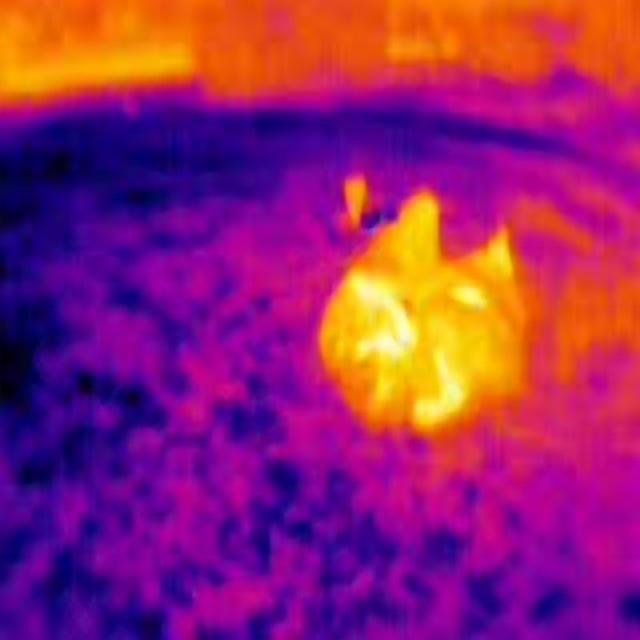
Detected objects:
label: person
label: person